The Kingsley and Kate Tufts Poetry Awards

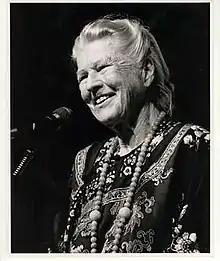
Kate Tufts

In 1994, just a year after the inauguration of the Kingsley Tufts Poetry Award, Kate Tufts founded the Kate Tufts Discovery Award, which began in the amount of $5,000, but has since doubled to $10,000.